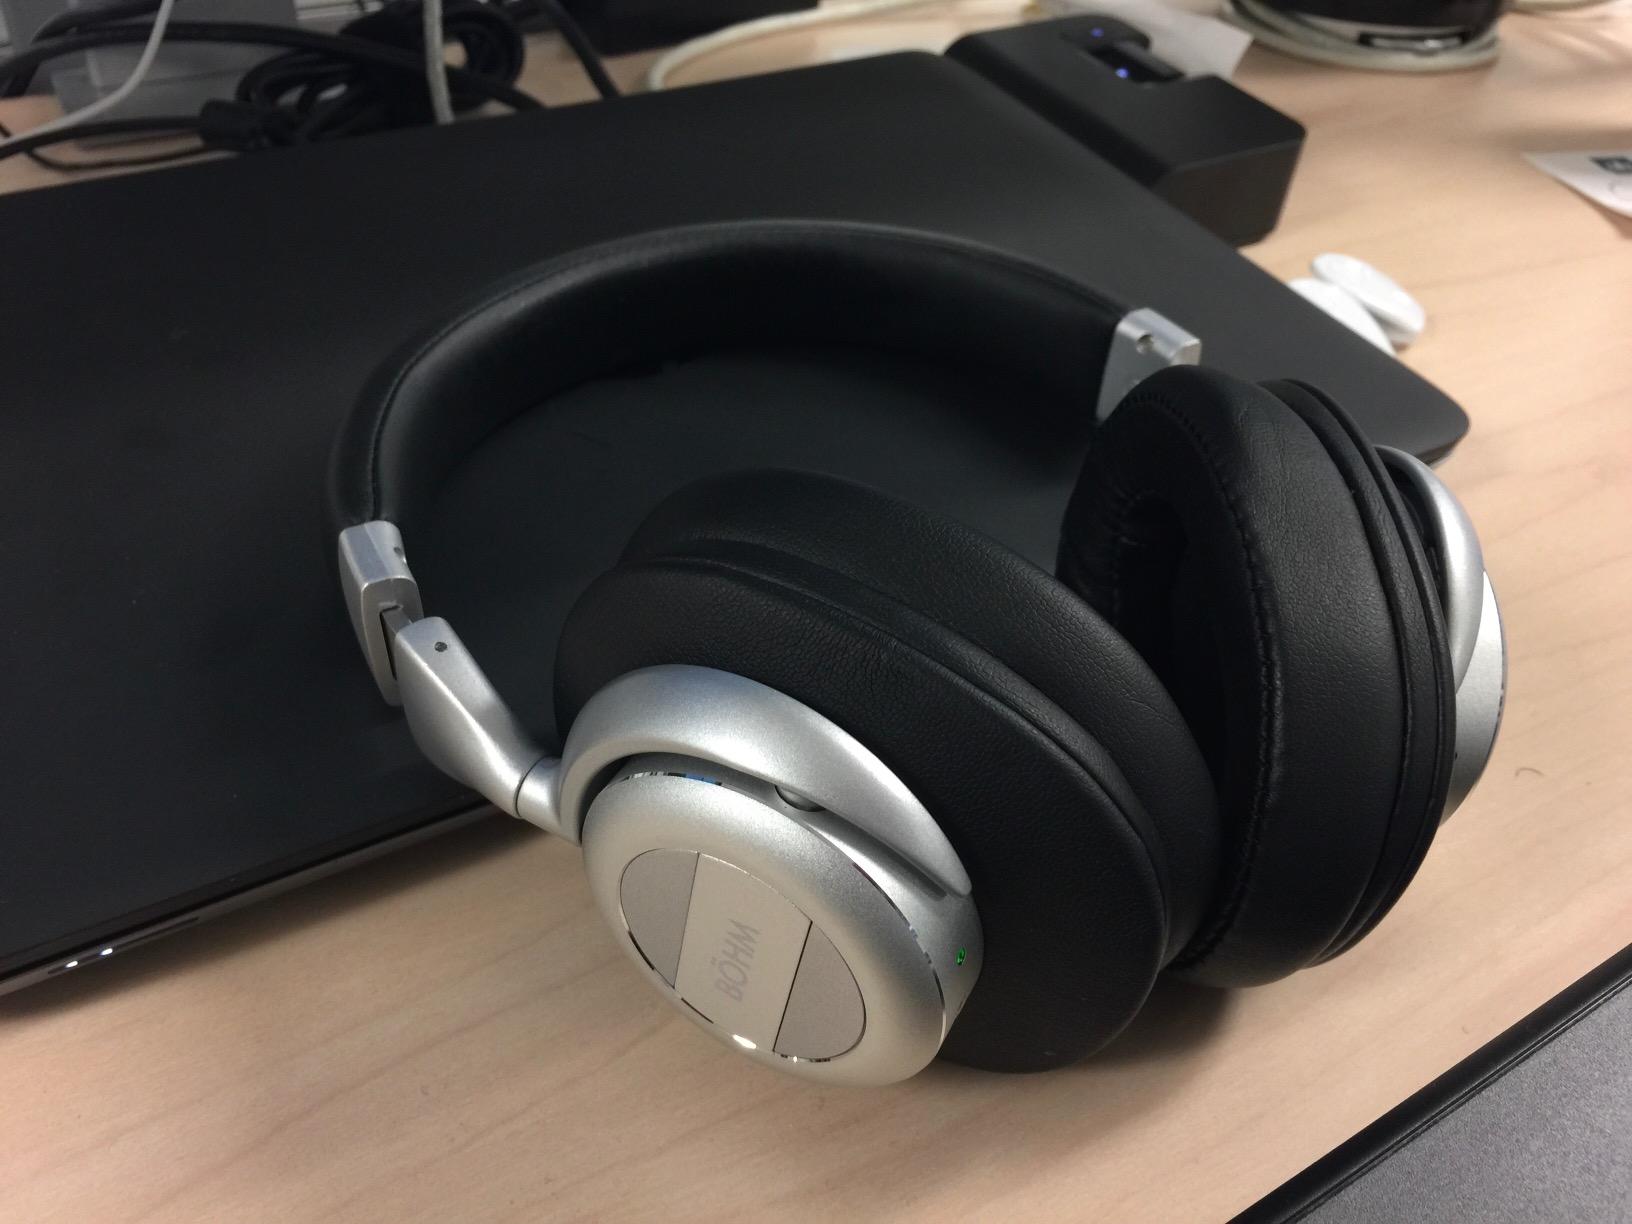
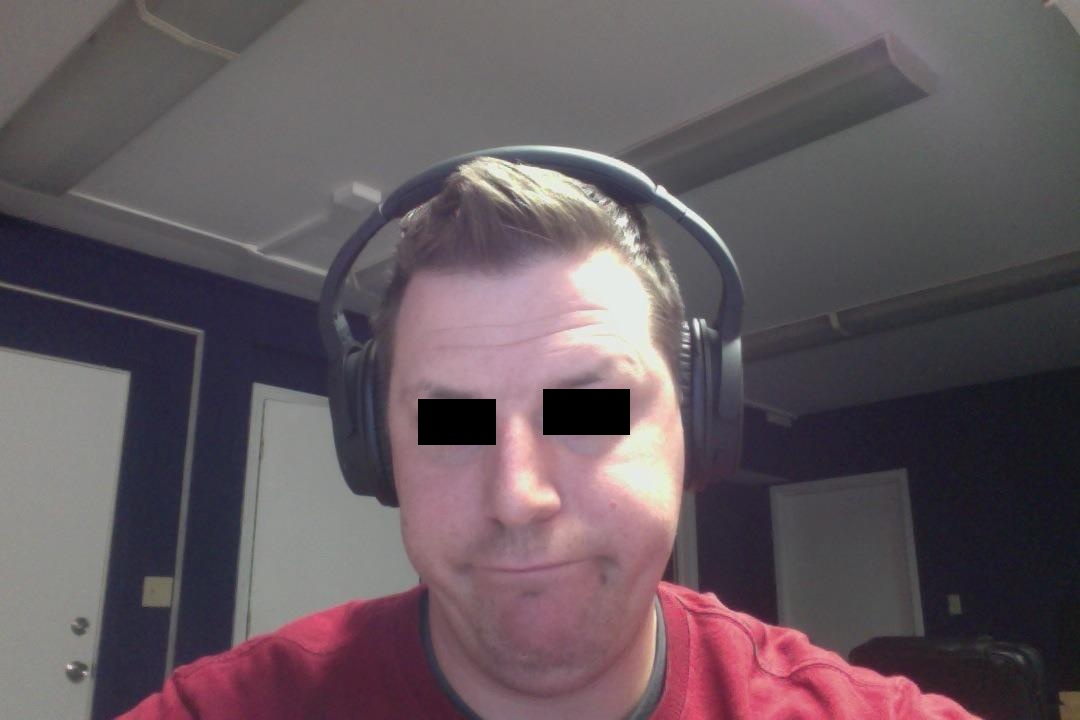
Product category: headphones
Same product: no